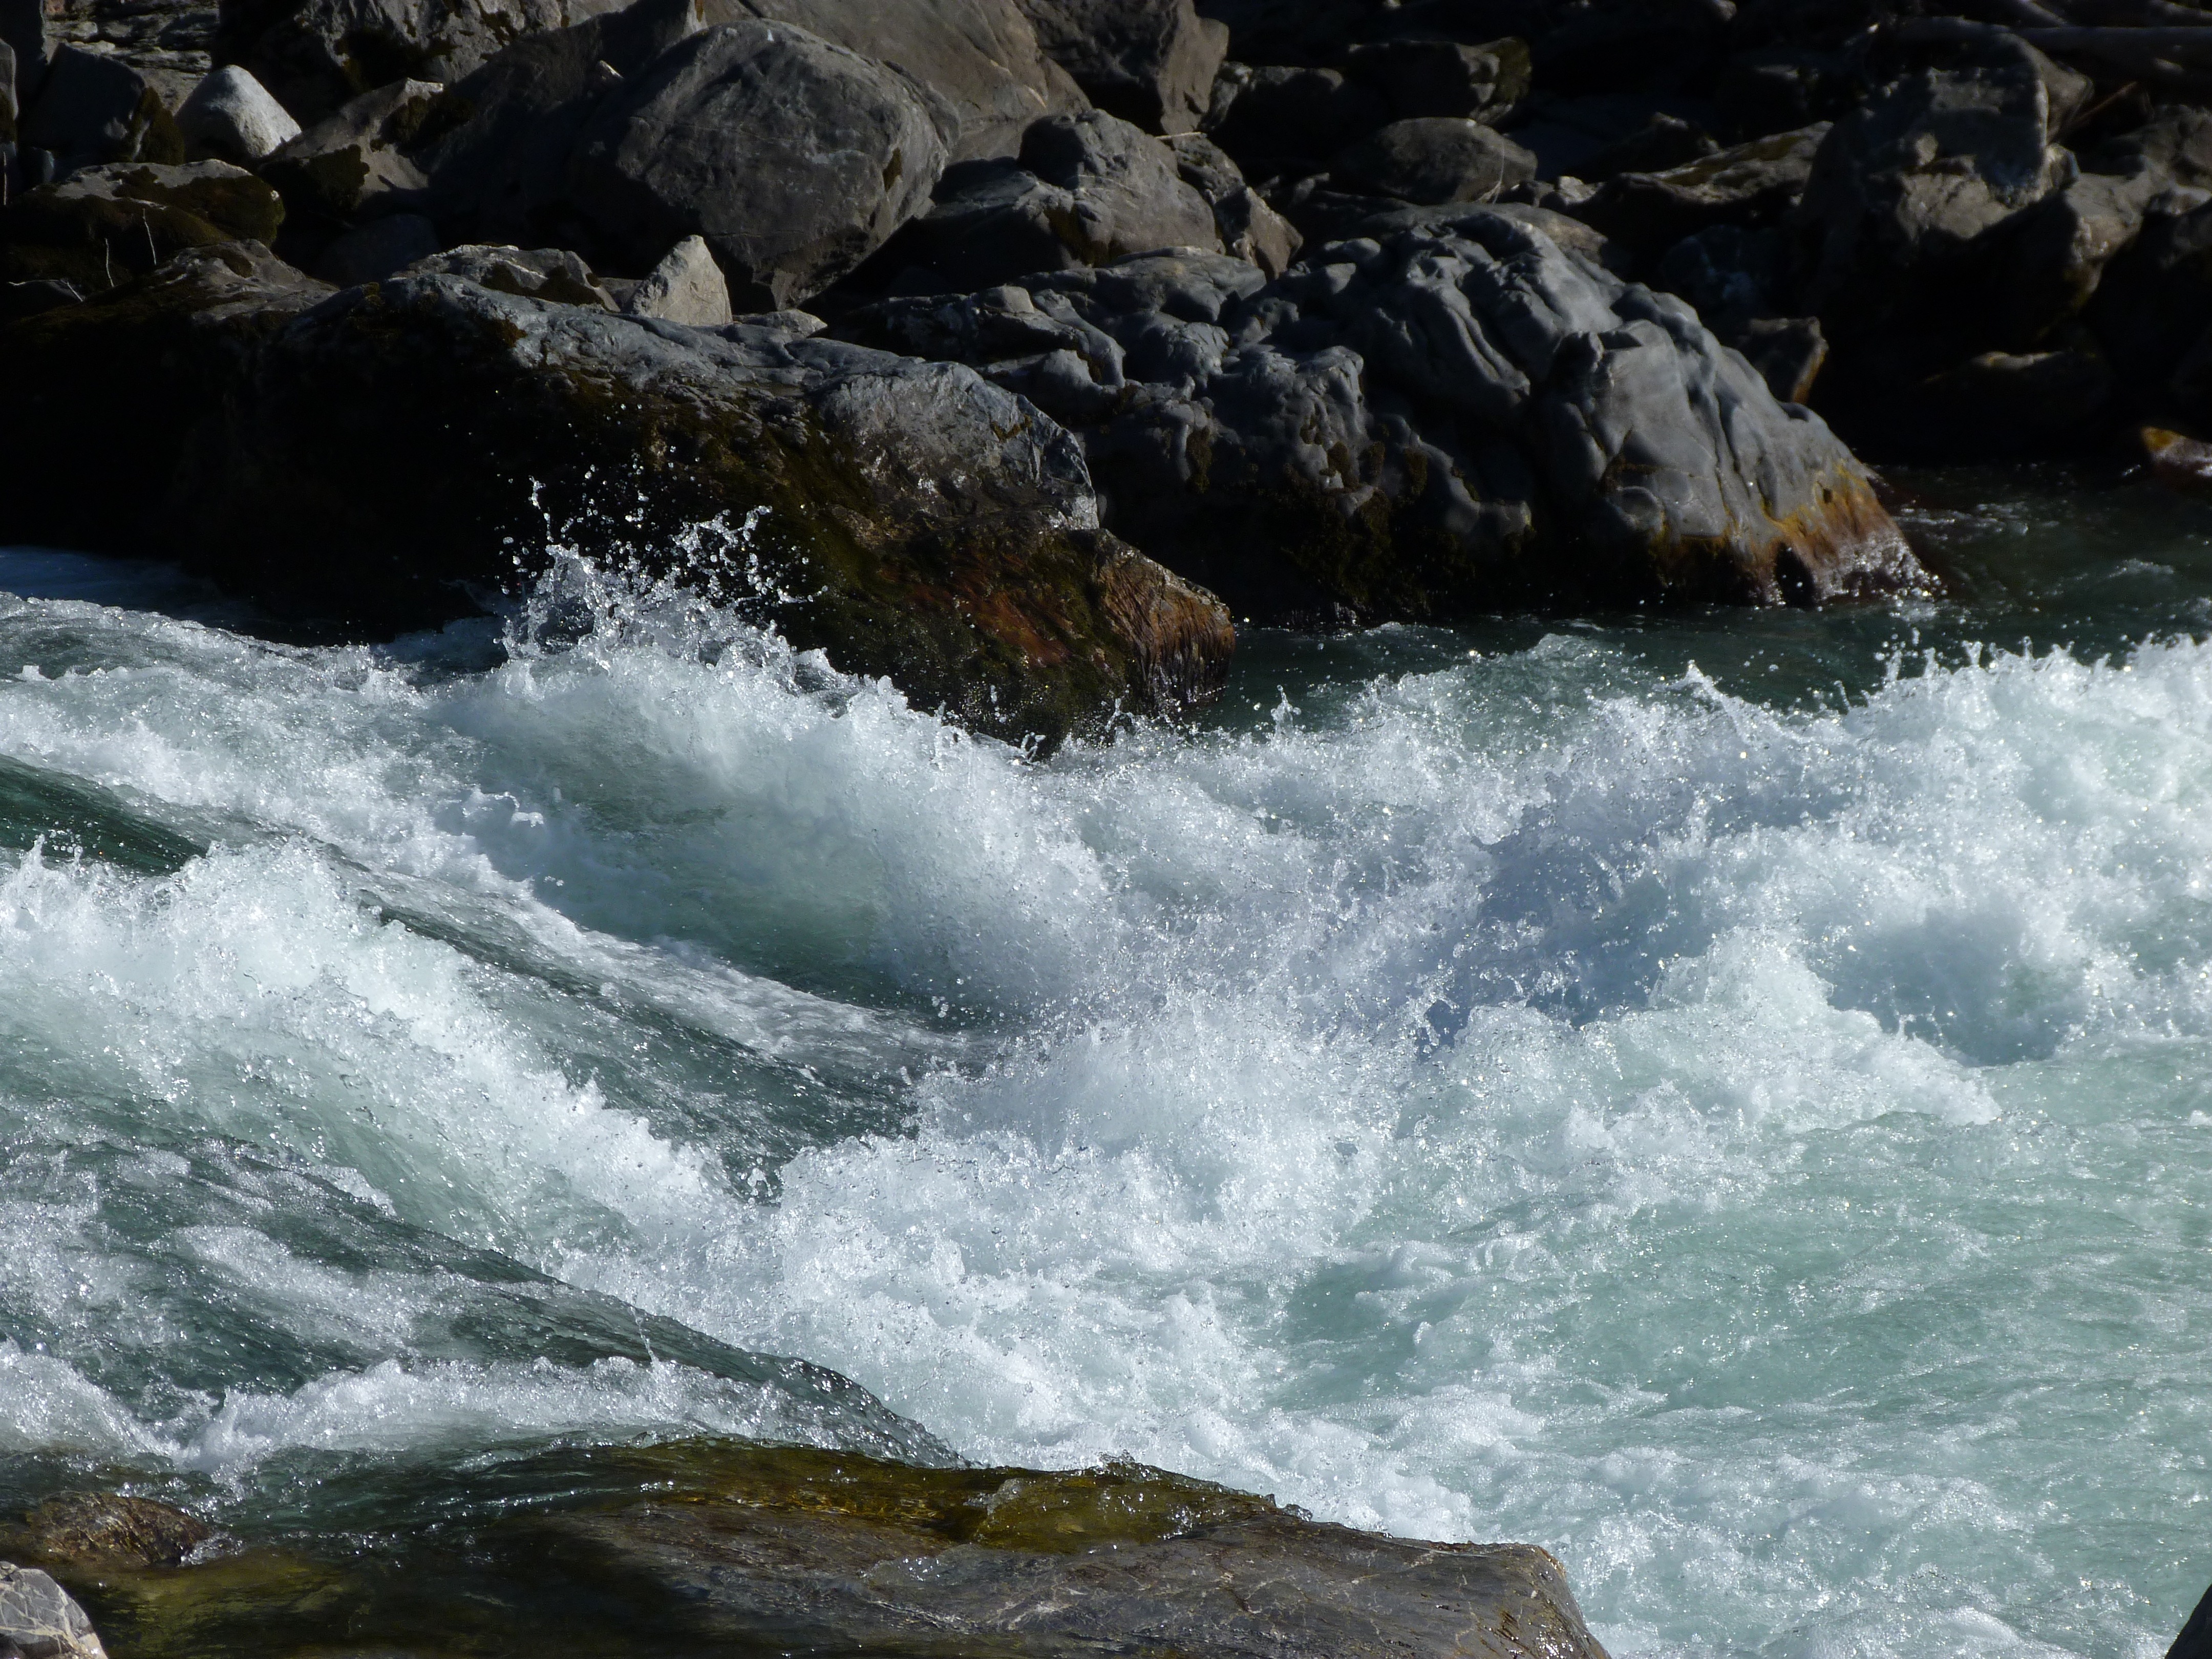
sea, coast, water, nature, rock, ocean, mountain, shore, wave, river, stream, spring, rapid, whirlpool, body of water, current, waves, boating, alps, water feature, force, landform, water courses, hautes alpes, sheaf, wind wave, the durance river